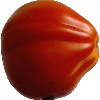
Label: Tomato 1